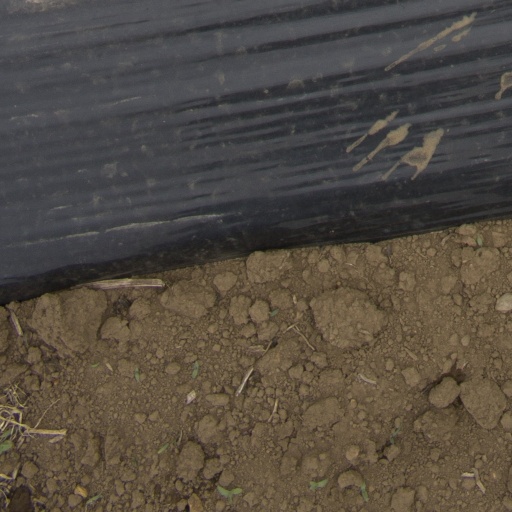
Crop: Jerusalem artichoke